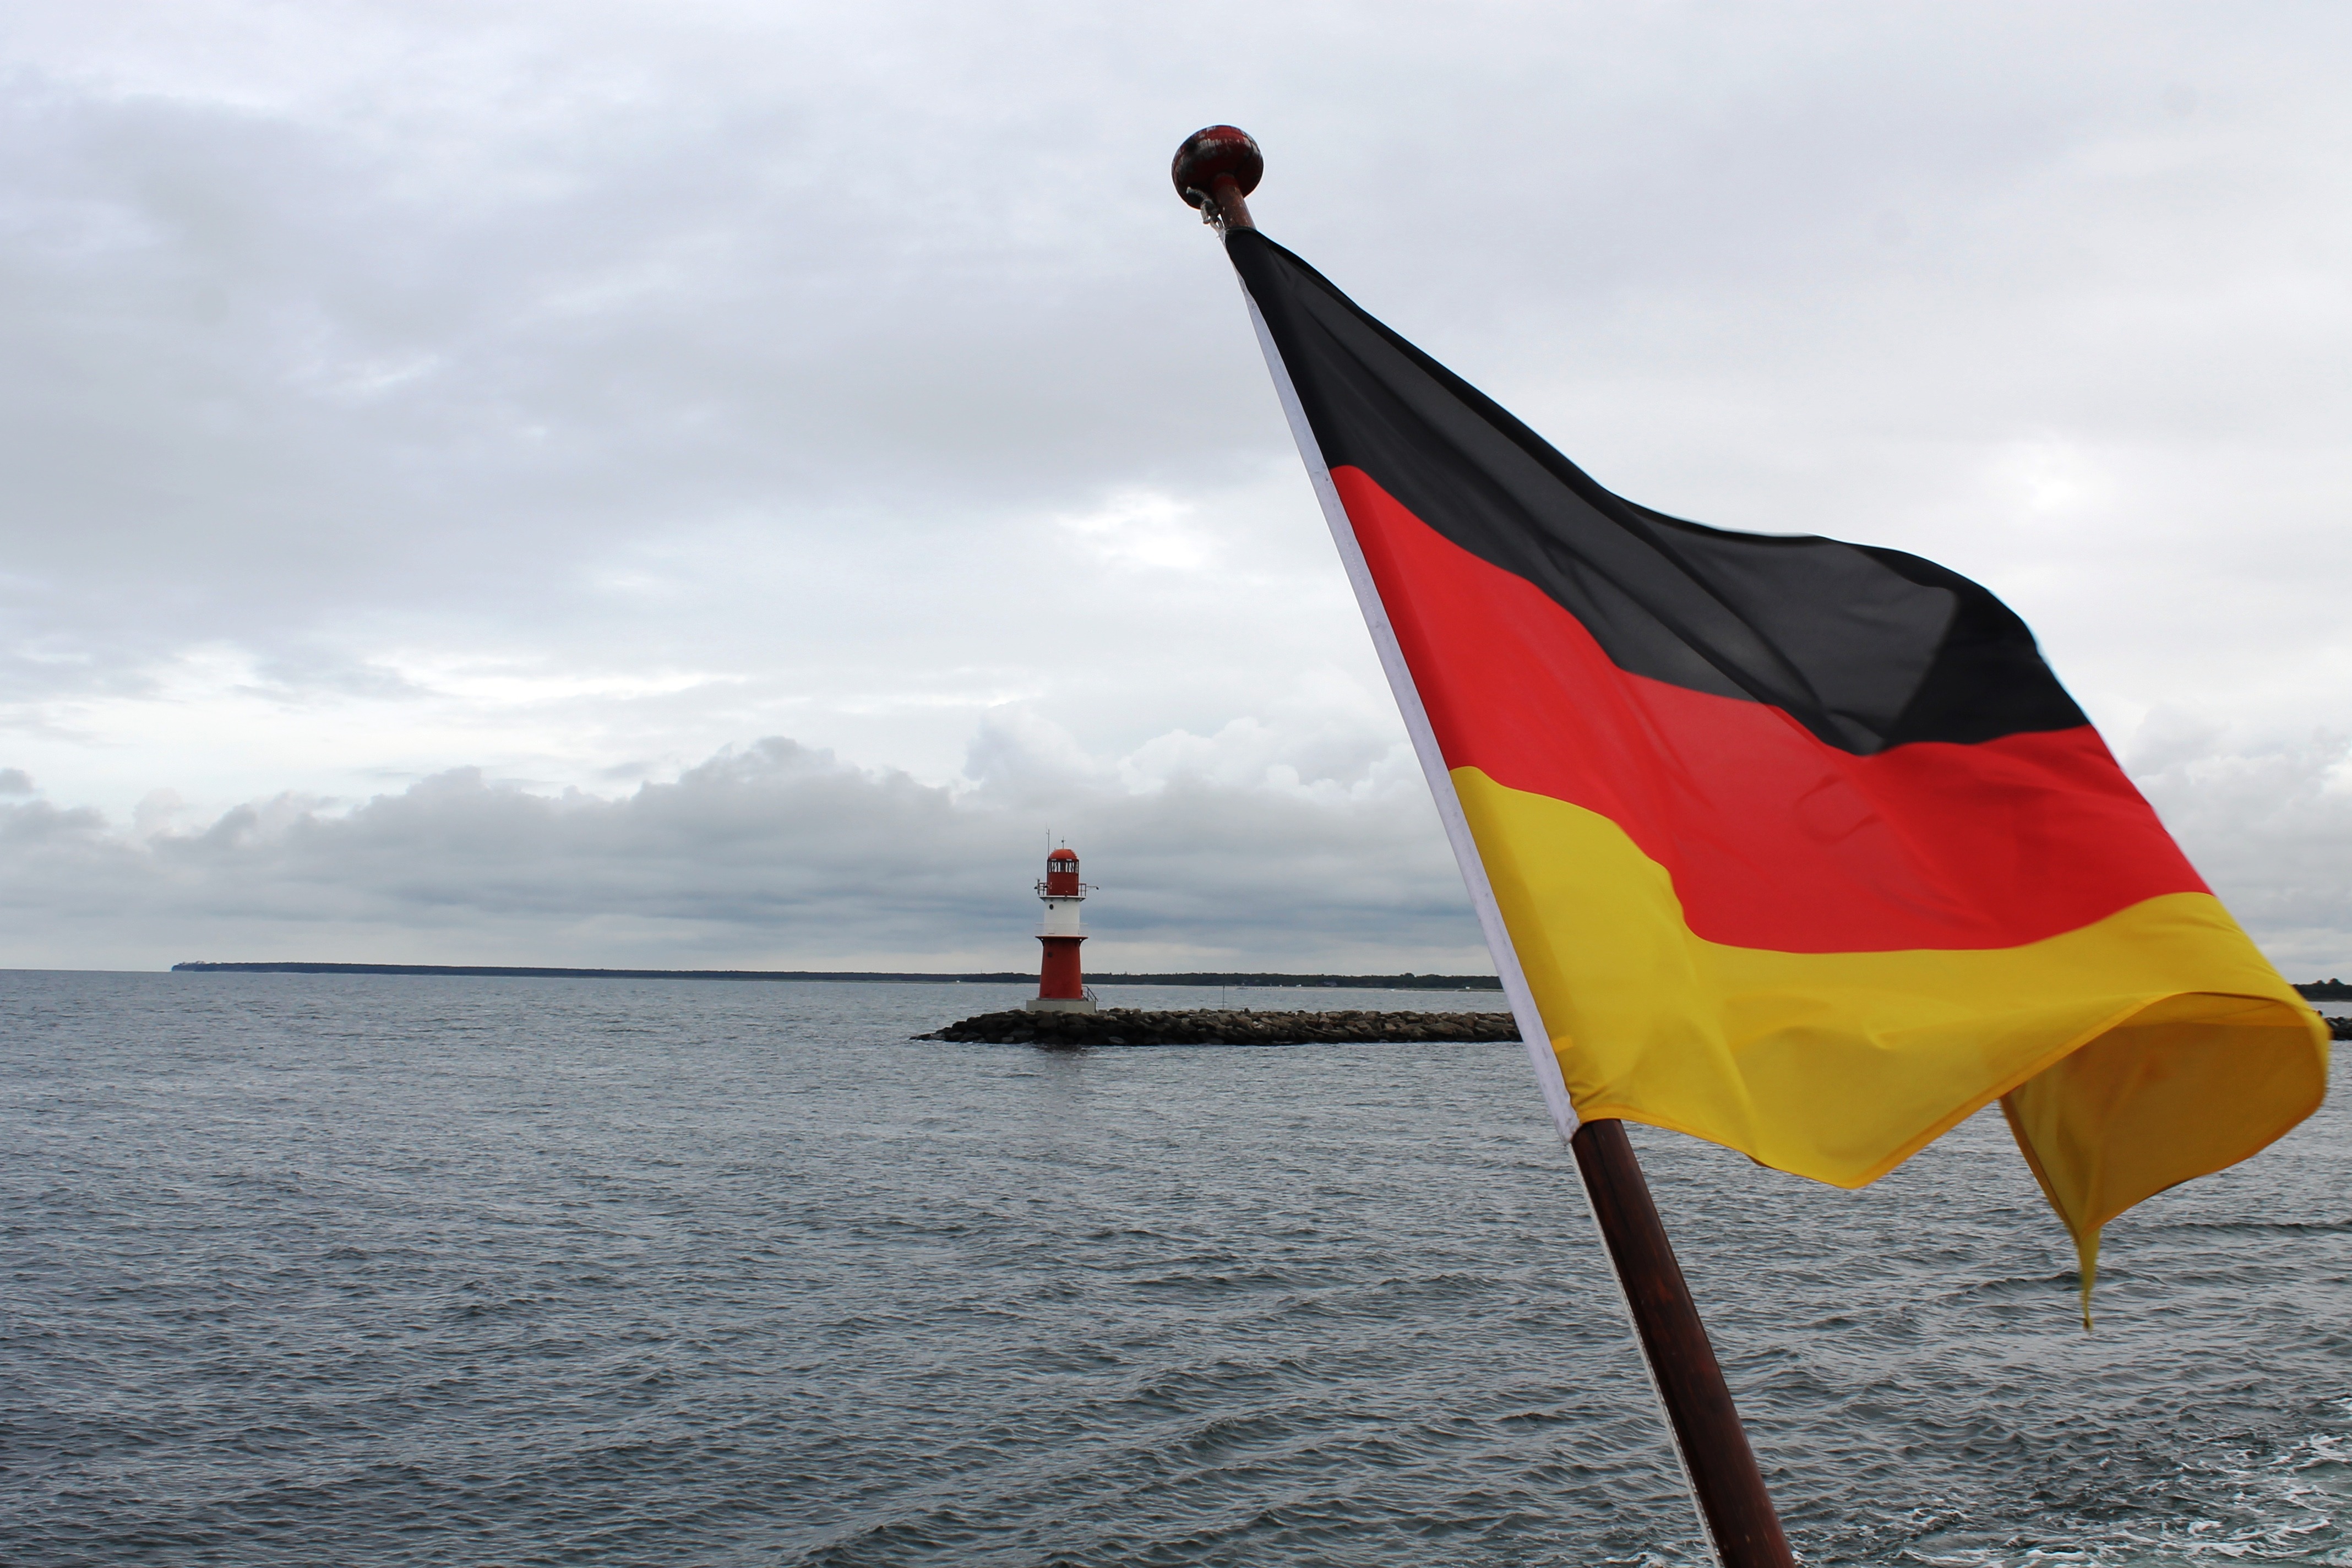
sea, boat, wind, vehicle, mast, sailing, flag, sail, blow, baltic sea